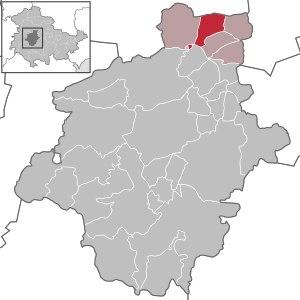
Döllstädt est une commune allemande de l'arrondissement de Gotha en Thuringe, qui fait partie de la communauté d'administration Fahner Höhe.